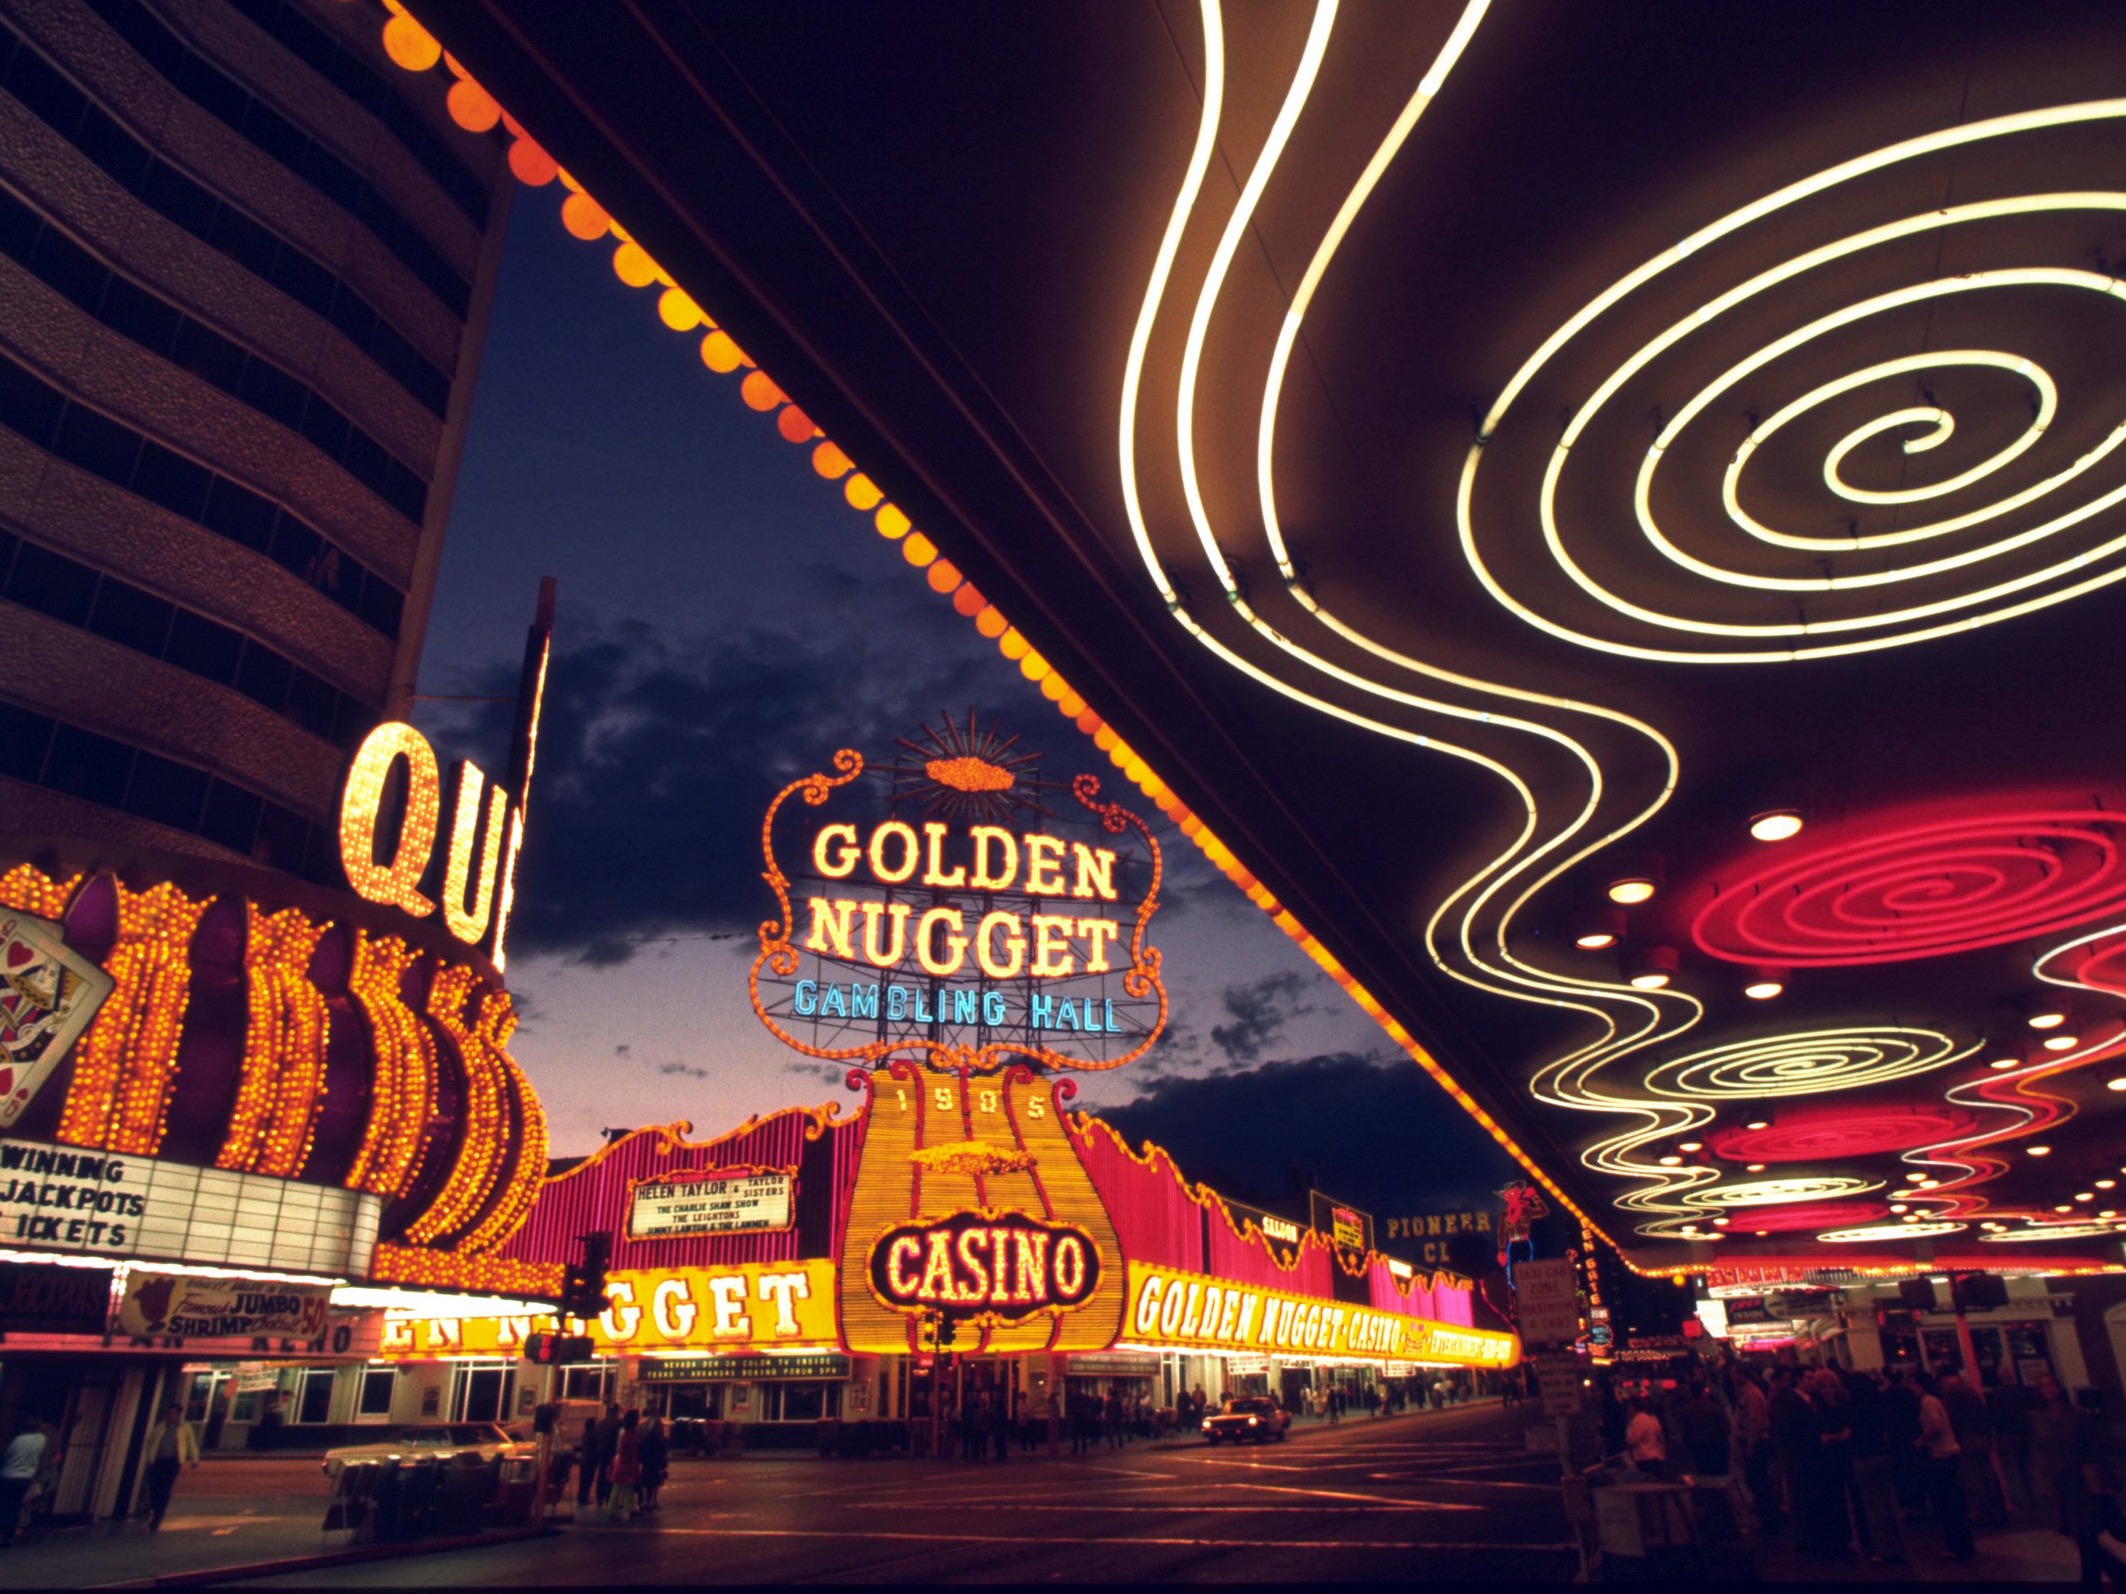
night, evening, signage, neon sign, stage, illustration, gambling, las vegas, game casino